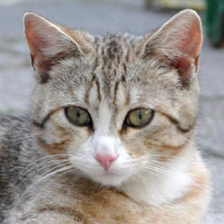
Label: animals